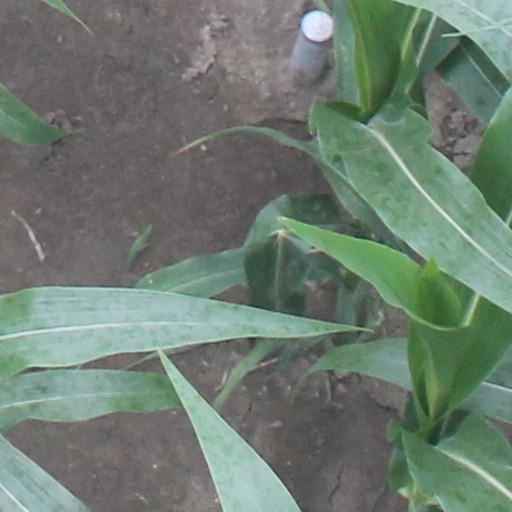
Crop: maize; corn